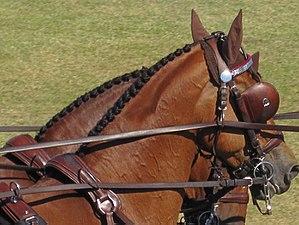
Attelage aux jeux équestres mondiaux de 2010